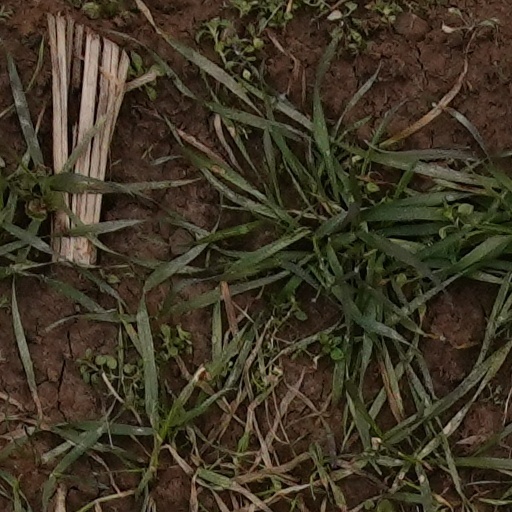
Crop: wheat